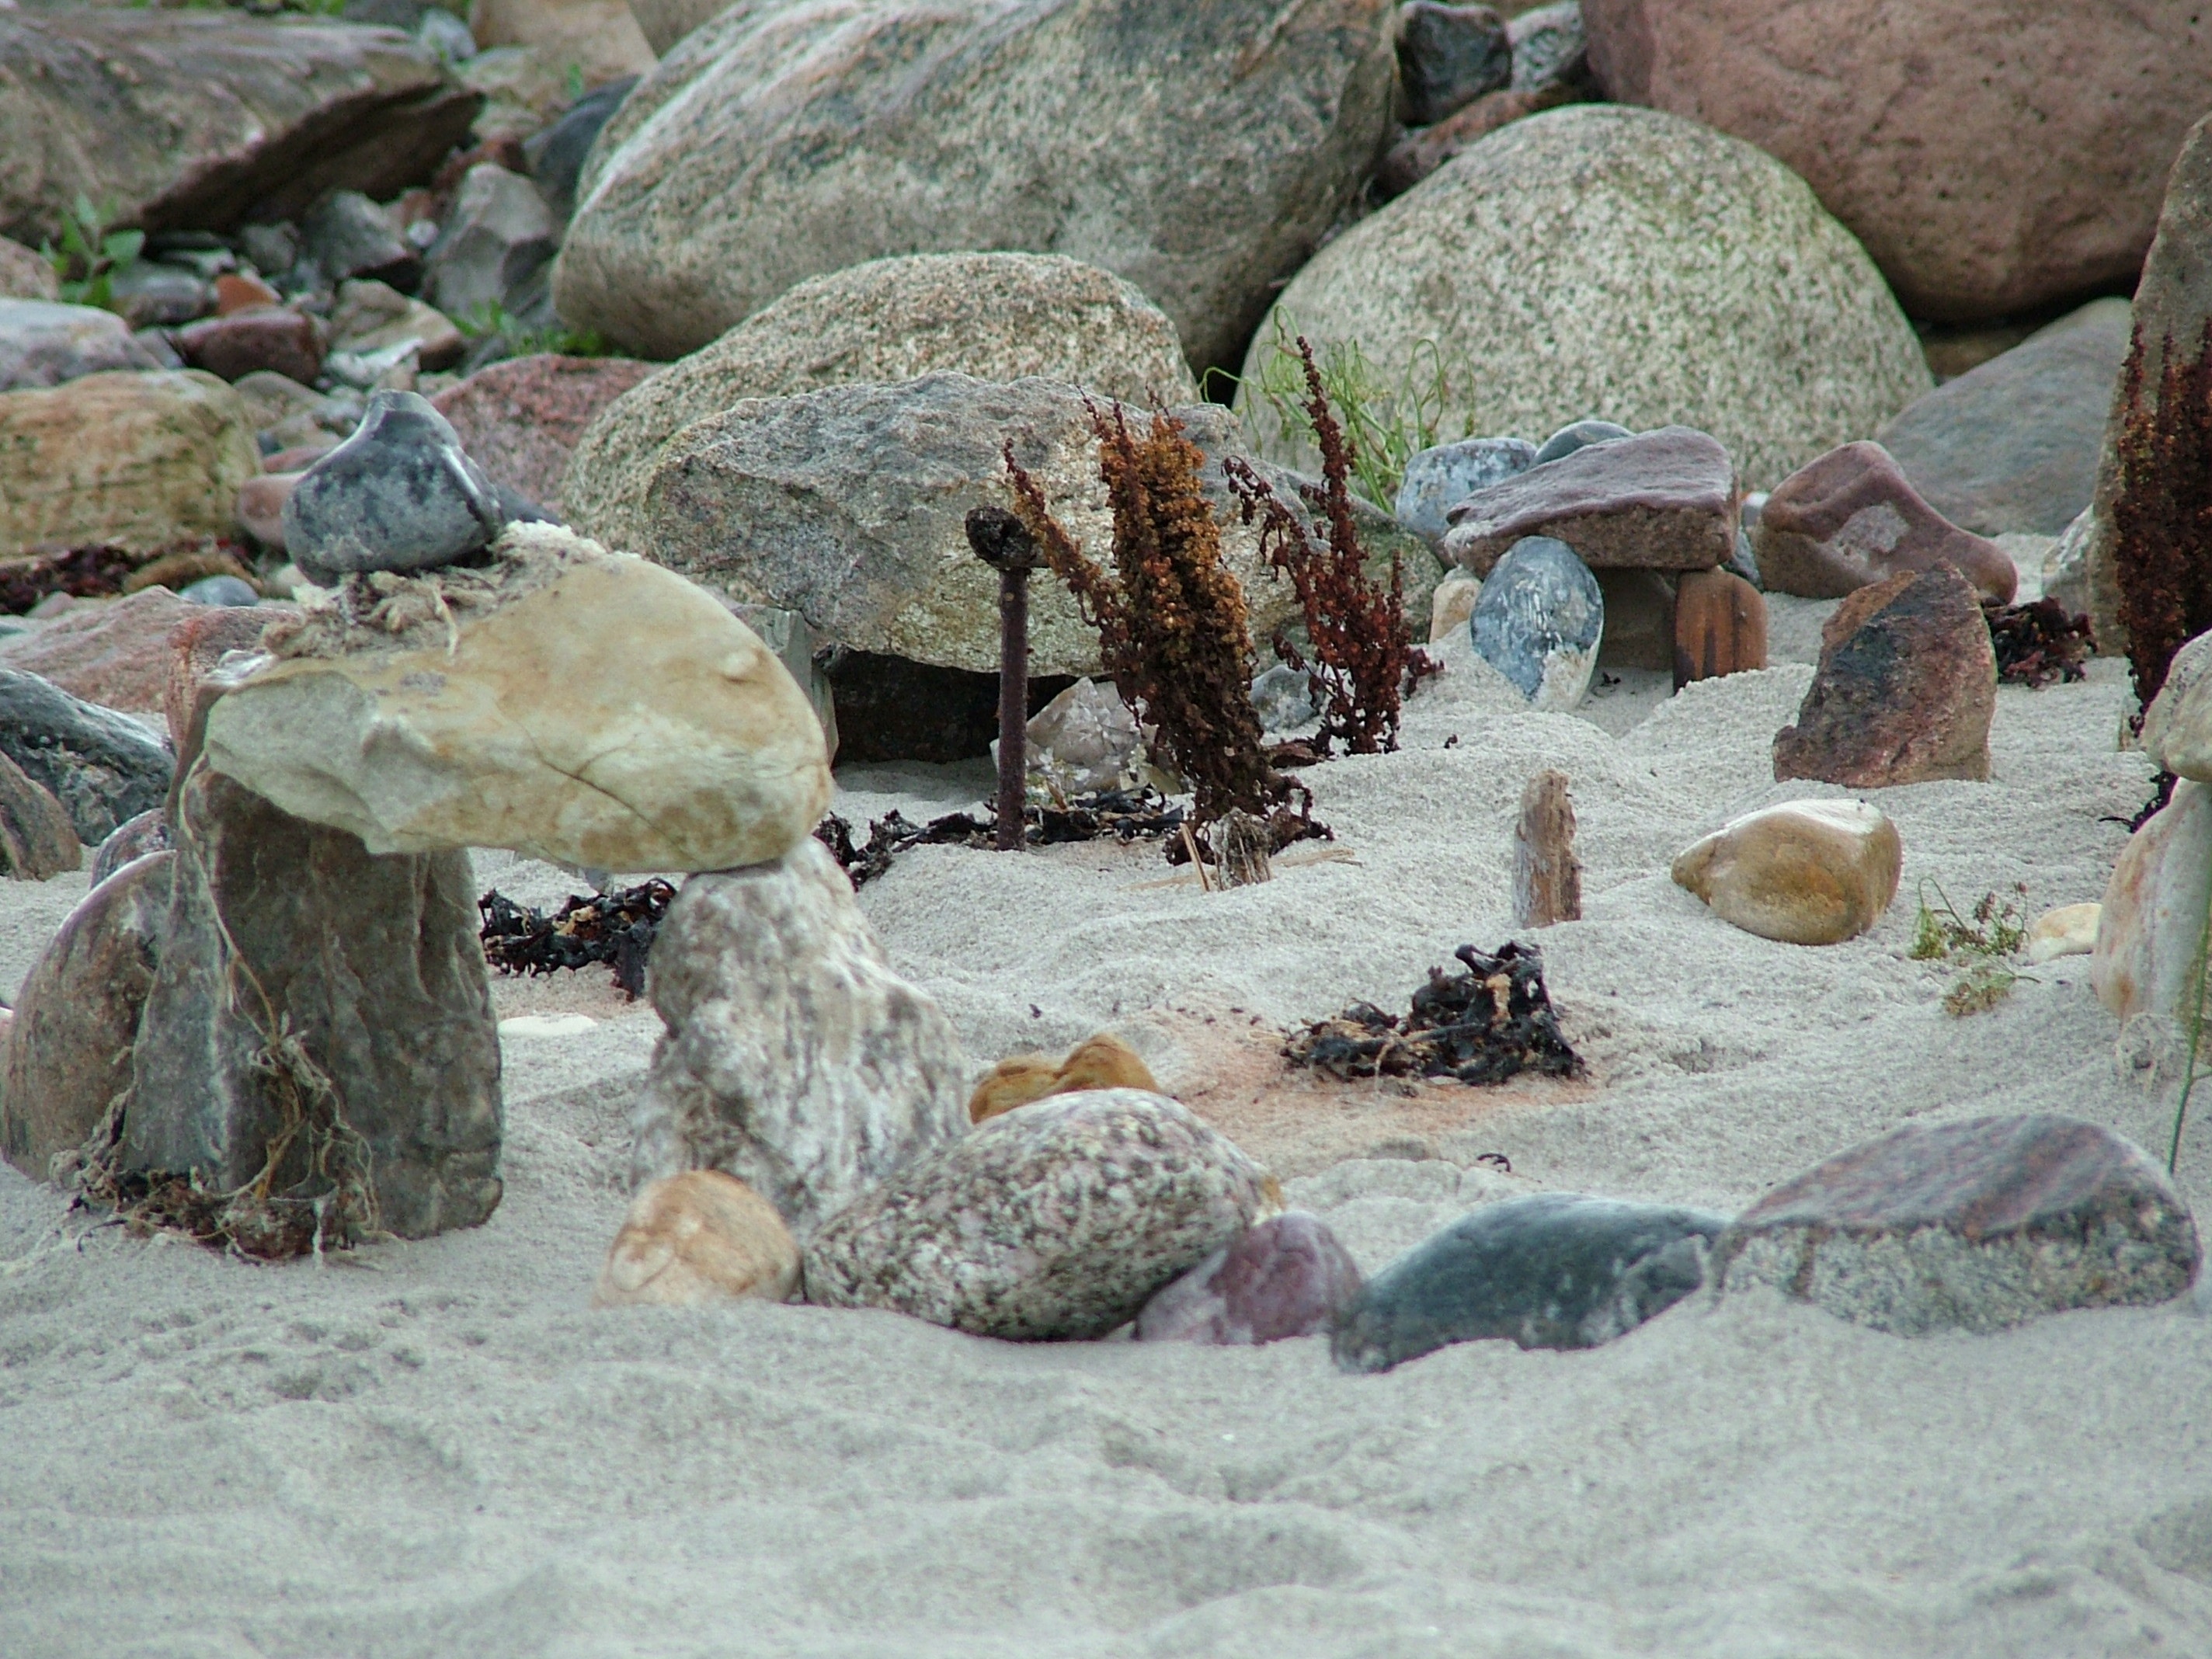
landscape, sea, nature, rock, wildlife, reptile, fauna, stones, boulder